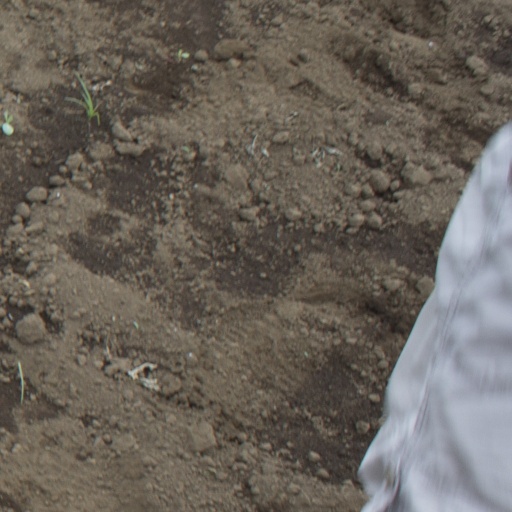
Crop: soybean